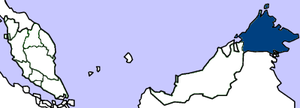
Bornéo du Nord était un protectorat britannique sous la souveraineté de la North Borneo Chartered Company de 1882 à 1946. Après la Seconde Guerre mondiale, ce territoire au nord-est de l'île de Bornéo devient une colonie de la Couronne de 1946 à 1963. Il devient alors après sa décolonisation l'État malaisien de Sabah, en Malaisie orientale.